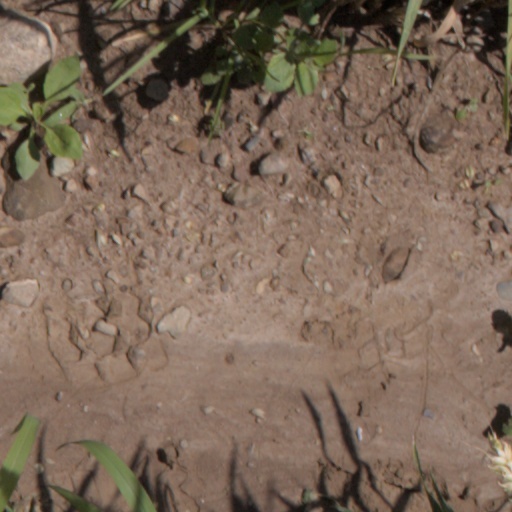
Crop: wheat